Tomasz Szymkowiak

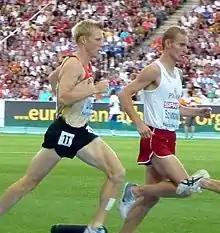
Tomasz Szymkowiak (right) in 2010

Tomasz Szymkowiak (born 5 July 1983 in Września) is a Polish track and field athlete who mainly competes in the 3000 metres steeplechase.